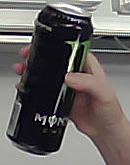
Product: monster_energydrink